Humvee replacement process

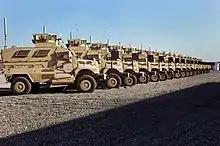
International MaxxPro Category 1 MRAP

In the short term, Humvees that were in service in Iraq were replaced by Category 1 MRAP (Mine Resistant Ambush Protected) armored vehicles, primarily the Force Protection Cougar H and the International MaxxPro.